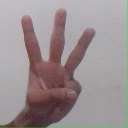
अक्षर: व